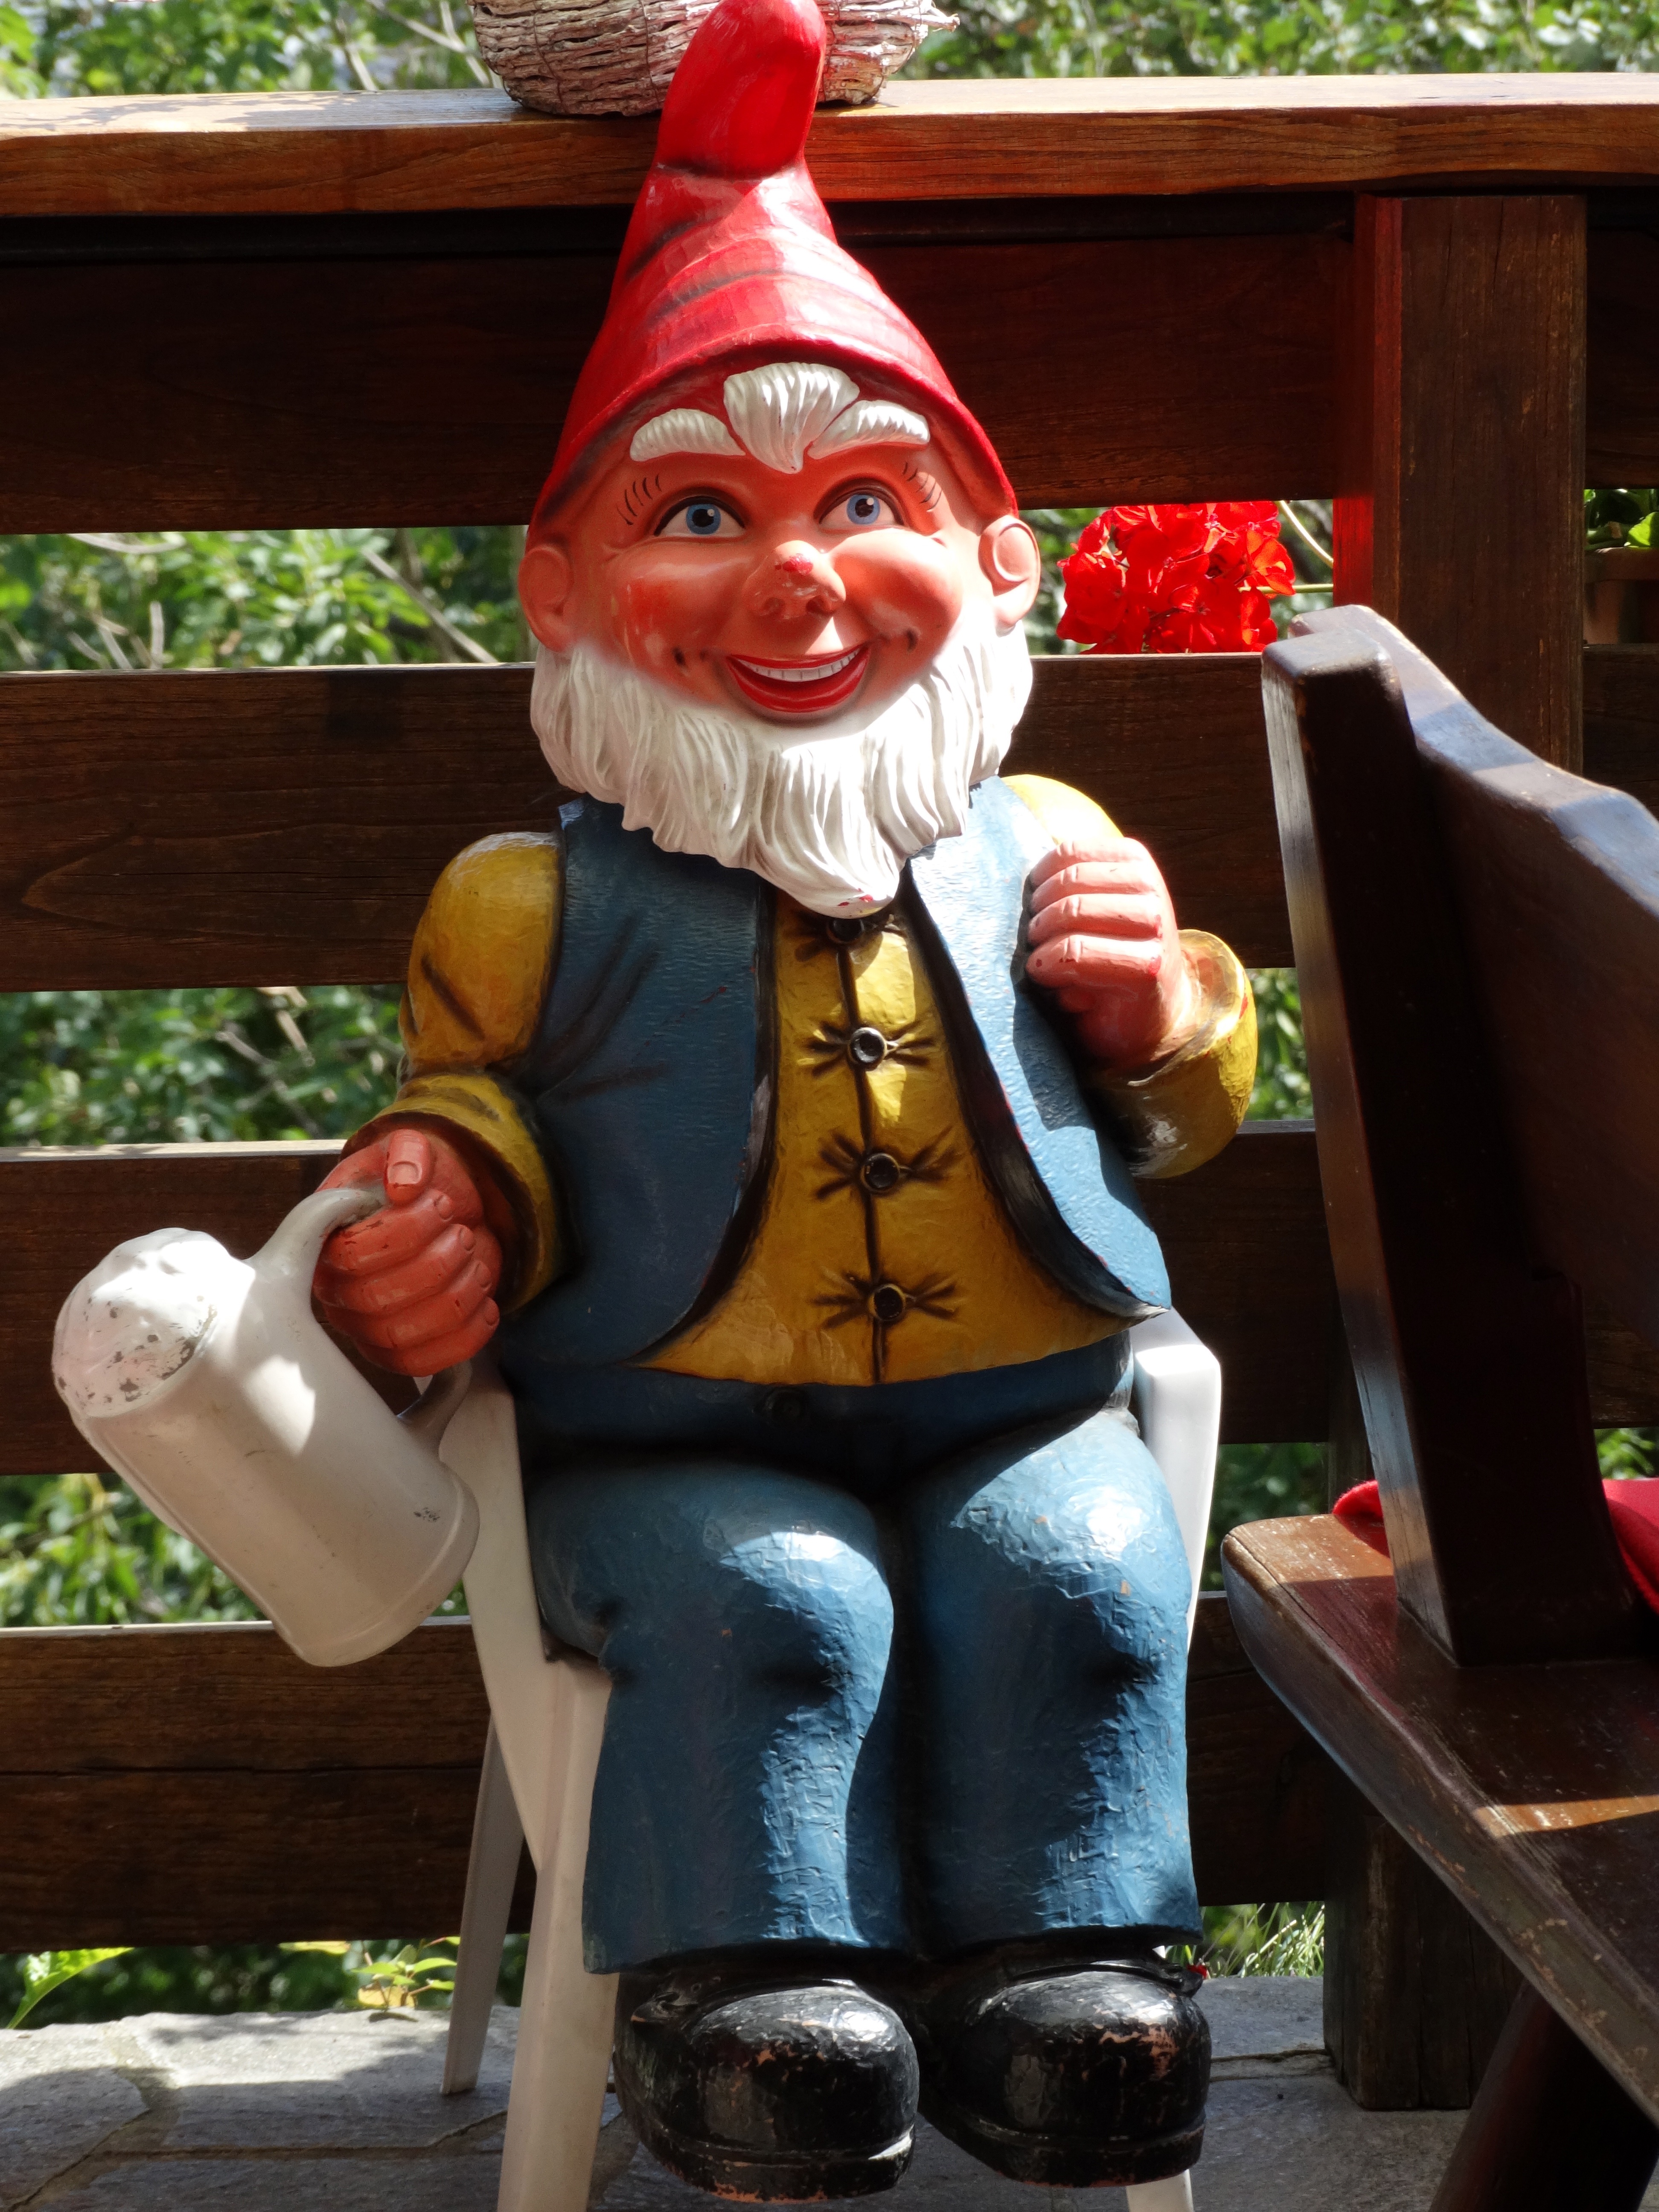
monument, statue, sculpture, art, figure, cap, dwarf, carving, garden figurines, garden gnome, beer mug, lawn ornament